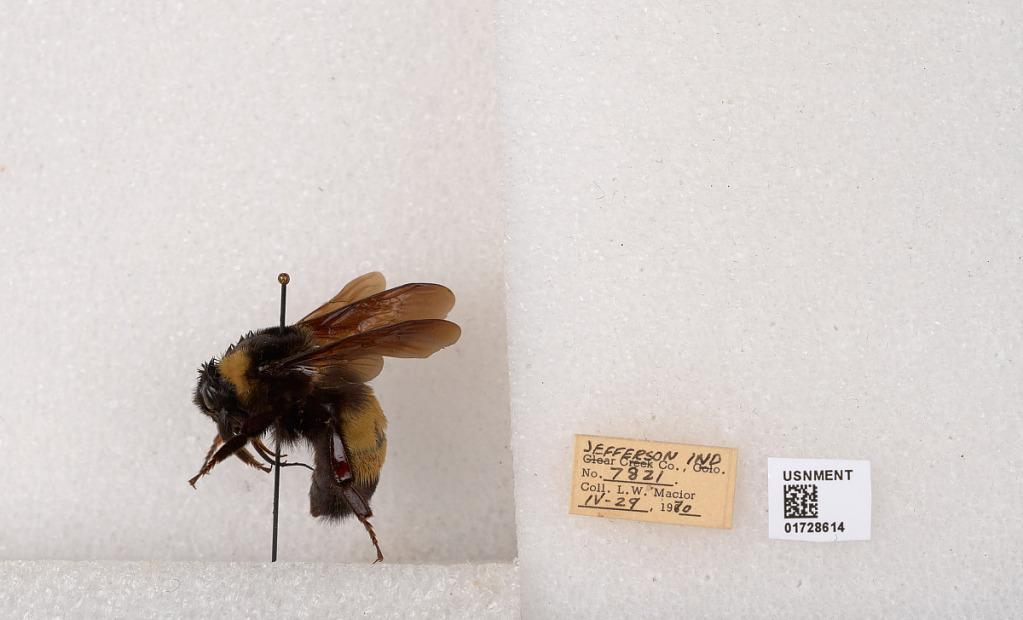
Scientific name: Bombus (Bombus) nevadensis auricormus
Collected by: L. Macior
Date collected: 1970-4-29
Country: United States
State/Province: Indiana
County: Jefferson
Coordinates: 38.7858, -85.4386